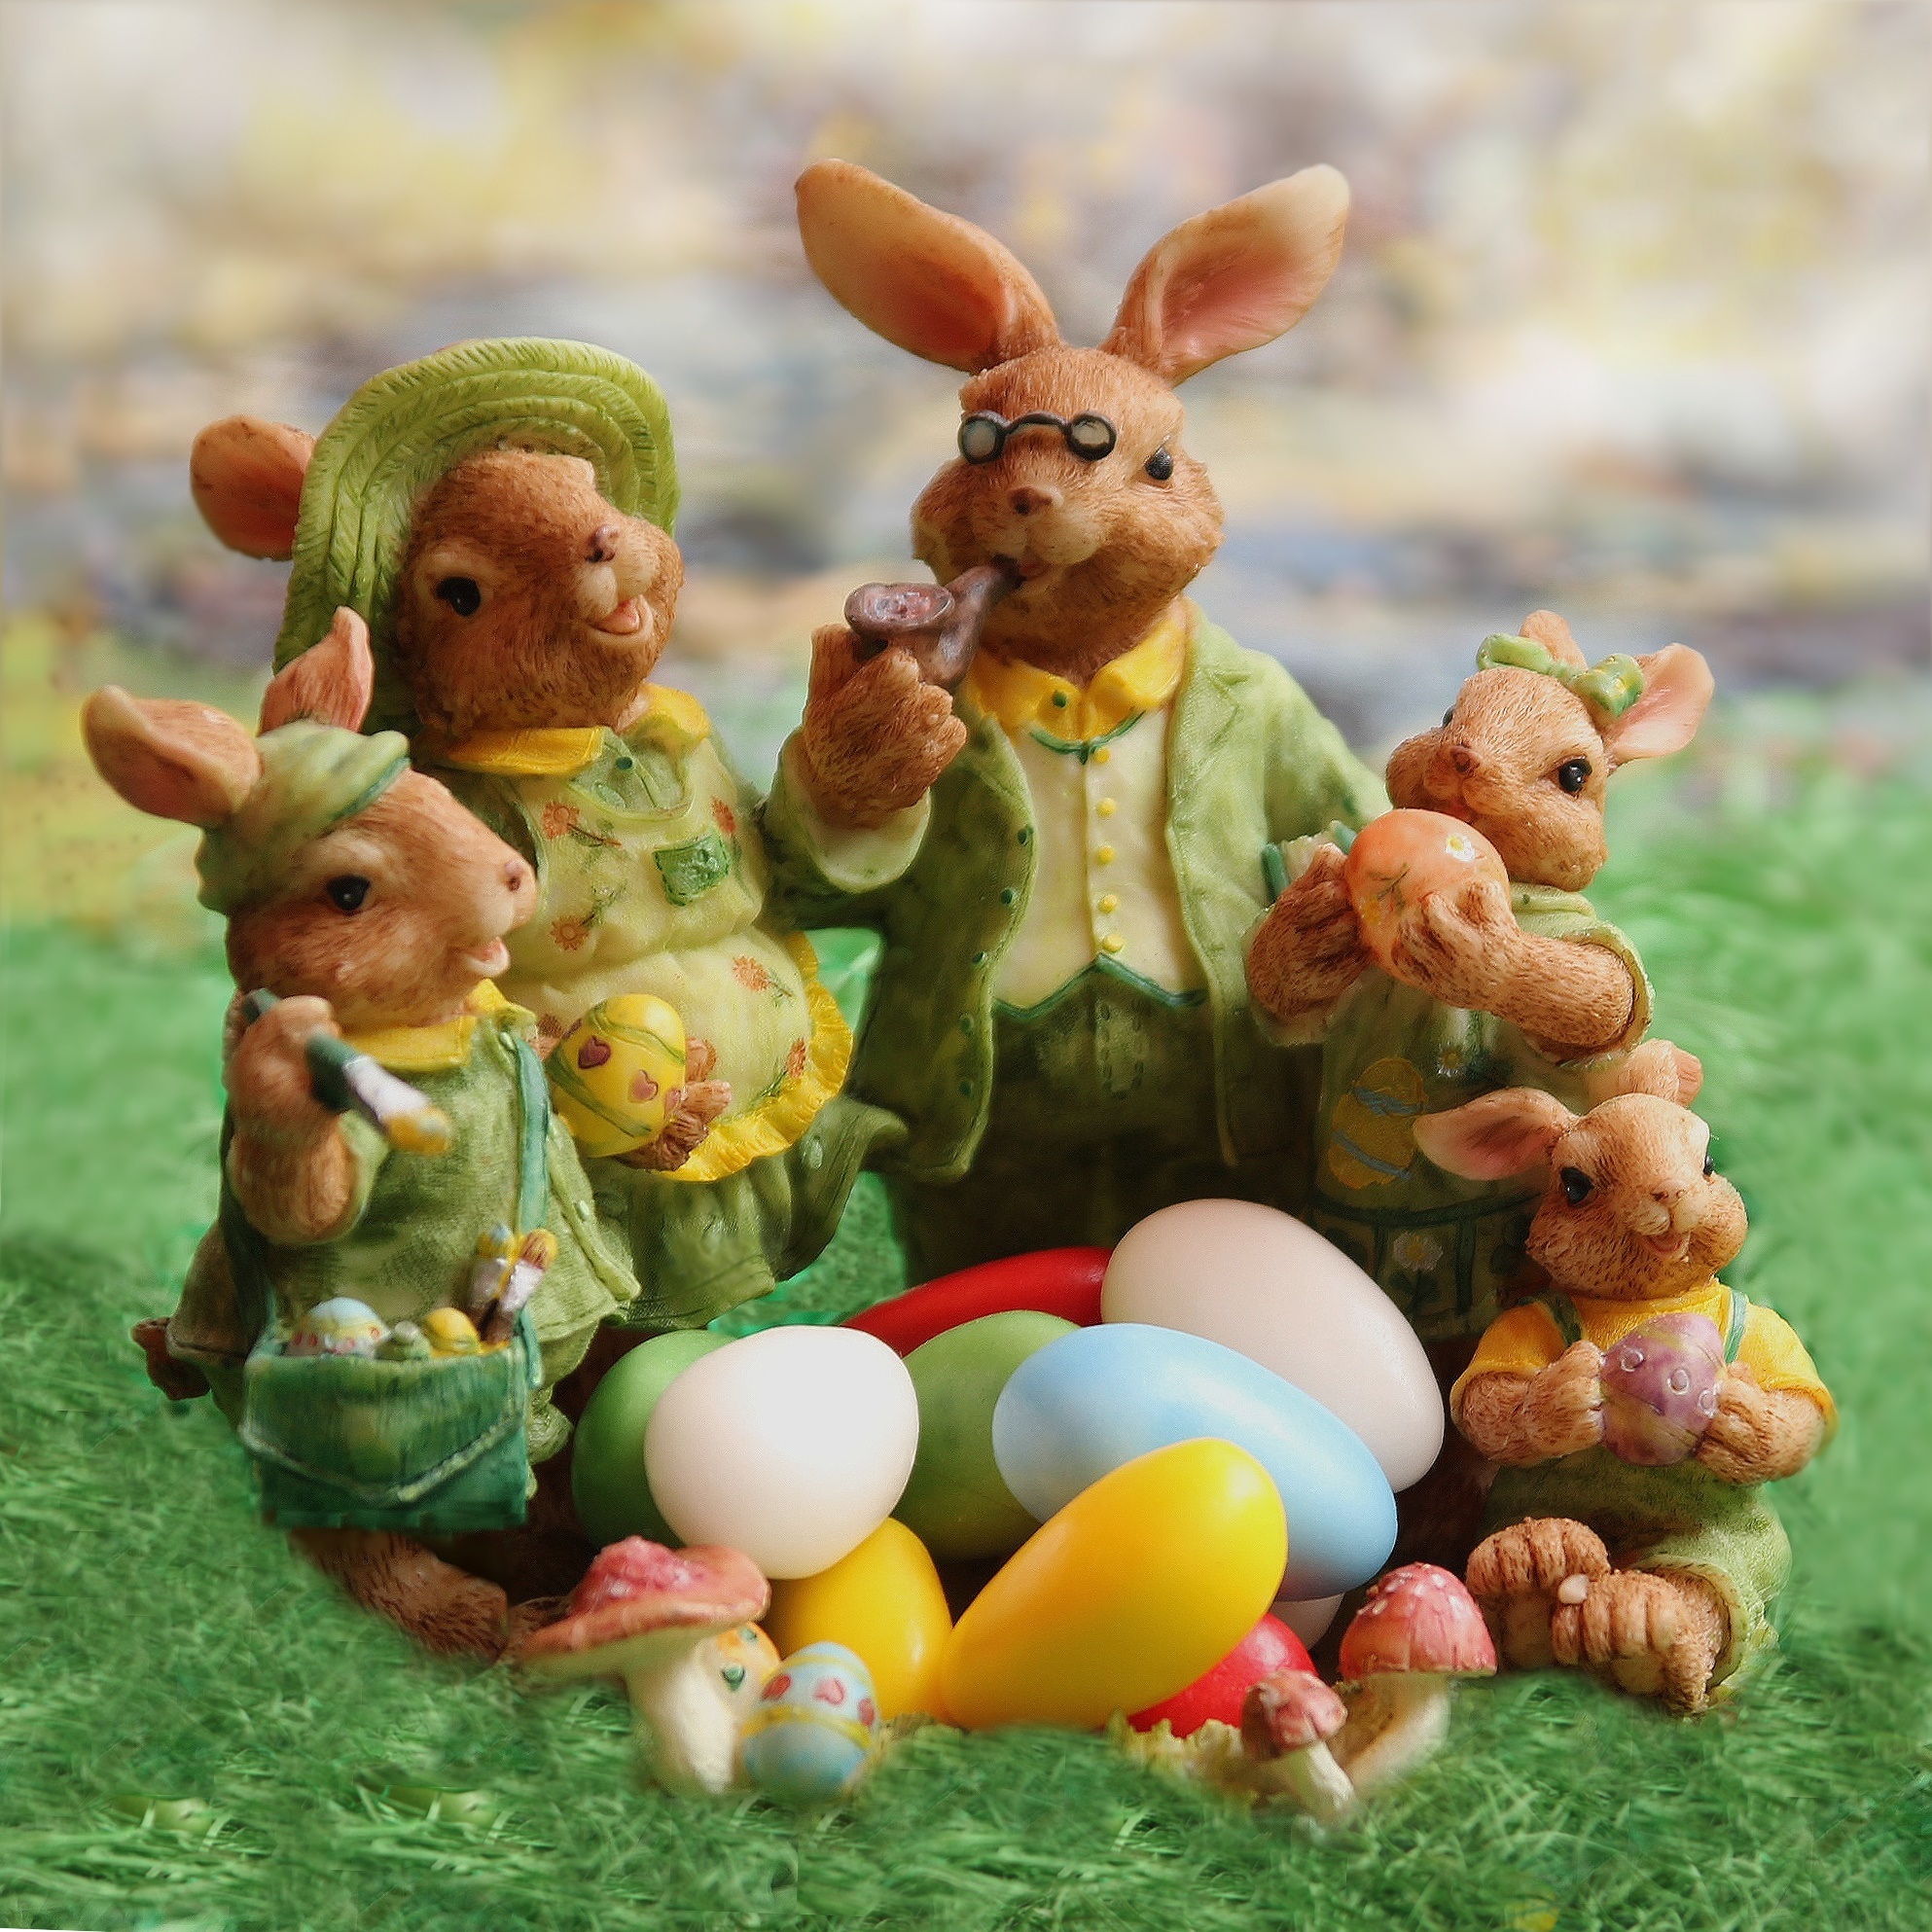
statue, decoration, food, toy, christmas decoration, figurine, easter, easter eggs, garden gnome, stuffed toy, lawn ornament, easter bunny family